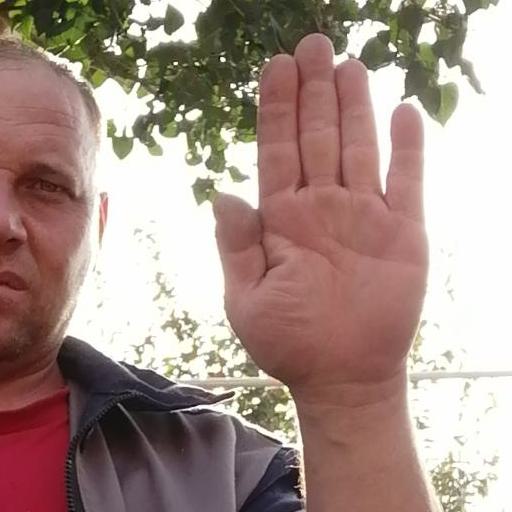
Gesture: stop